2017 World Rally Championship

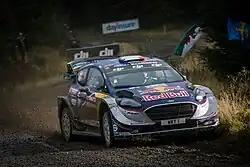
Ogier and Ingrassia secured the drivers' and co-drivers' titles in Wales.

Elfyn Evans and Daniel Barritt became the seventh different crew to win a rally in 2017 when they won the Wales Rally GB. The event saw Ogier and Ingrassia secure their fifth consecutive World Championship titles, becoming the first Ford crew to win the World Championship since Ari Vatanen and David Richards in 1981.